Secret (Madonna song)

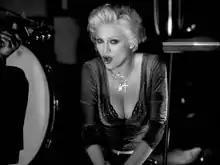
Madonna as the nightclub singer in the video, showing the edgy and glamorous look as envisioned by McDaniel

The video was filmed during September 9–11, 1994 at Casablanca and on location on 308 Lenox Avenue in Harlem. McDaniel and her team scouted out low-rent, speak-easy locations and they did street-casting, assembling off-beat characters, from transvestites to card tricksters and edgy Harlem teenagers. However, when it came to filming there was a problem—McDaniel's approach was to start the camera and let the cast improvise, but Madonna wanted direction. She would sit on the chair and when McDaniel said "Action", she would still sit there saying impatiently, "What am I doing? What am I "doing"? Hello?" The director was overawed by Madonna's big entourage and had held herself from speaking her mind about the singer's look. She later asked Madonna to appear edgy like Jennifer Jason Leigh's character in the 1990 drama film "Last Exit to Brooklyn". Madonna had her hair and makeup re-done and it was the final look for the video.